Narda

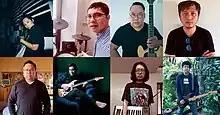
Narda members in 2022. Top row (L-R) Katwo Puertollano, Ryan Villena, JV Javier, Wincy Ong. Bottom row (L-R) Ed Ibarra, Nico Africa, Jep Cruz, Tani Santos

Narda was a Filipino rock band, formed in Quezon City, Manila in 2002 by drummer Ryan Villena, bassist Wincy Aquino Ong, vocalist Katwo Librando, and guitarists JV Javier and Ed Ibarra. Successive line-ups included guitarists Nico Africa and Tani Santos, and keyboardists Jep Cruz and Yaps Estagle.